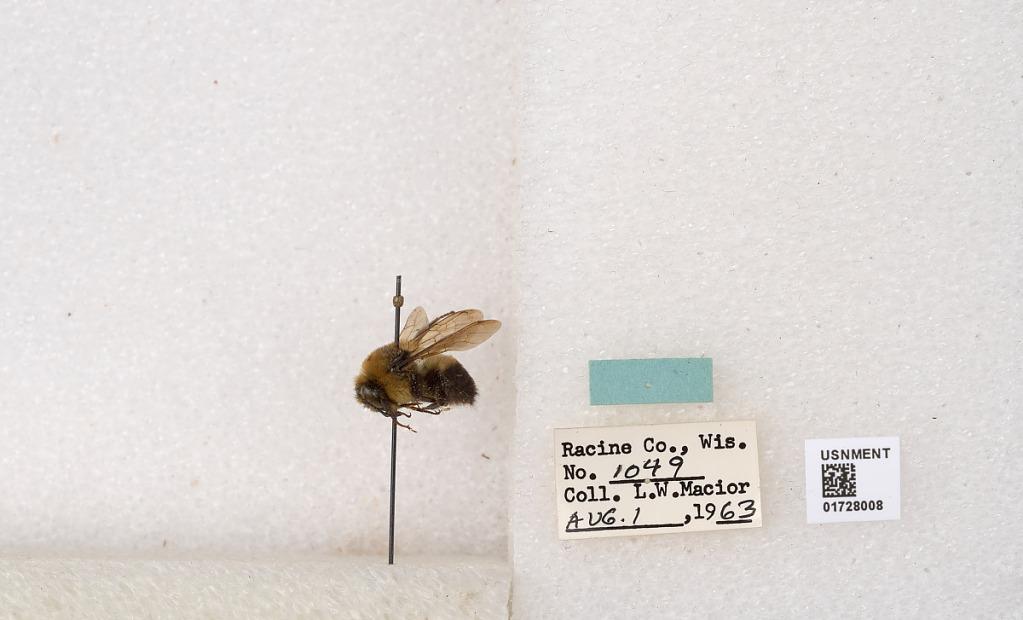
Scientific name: Bombus (Separatobombus) griseocollis (De Geer)
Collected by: L. Macior
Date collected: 1963-8-1
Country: United States
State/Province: Wisconsin
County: Racine
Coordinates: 42.7299, -87.8123